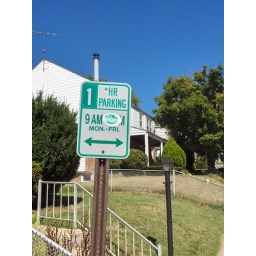
Vandalised road signs in the area